Academic regalia of Columbia University

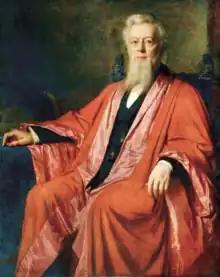

The first recorded instance of Columbia students wearing academic dress was at the university's second commencement, in 1760. The "New-York Mercury" reported that "the Students and Candidates dressed in their Gowns, and uncovered, proceeded to St. George’s Chapel..." Upon the accession of Columbia's second president, Myles Cooper, in 1763, academic dress became required for students, a regulation inspired by the rules of The Queen's College, Oxford, and which in part served to prevent students from visiting the gambling houses and brothels near Columbia's Park Place campus by making them easily identifiable in public. This made Columbia the second university in the United States to impose such a dress code on students, after Princeton.